Laundry Day (film)

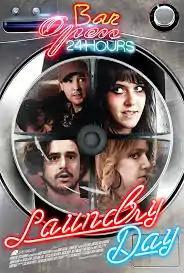

Laundry Day is an American independent dark comedy crime film directed and written by Randy Mack. The film is set in New Orleans and stars Kerry Cahill, Billy Slaughter, Dave Davis, and Samantha Ann. It is the directorial debut of Mack. The original score was composed and performed by Peter Orr of New Orleans band Sneaky Pete & The Fens. It is currently represented by Circus Road Films.